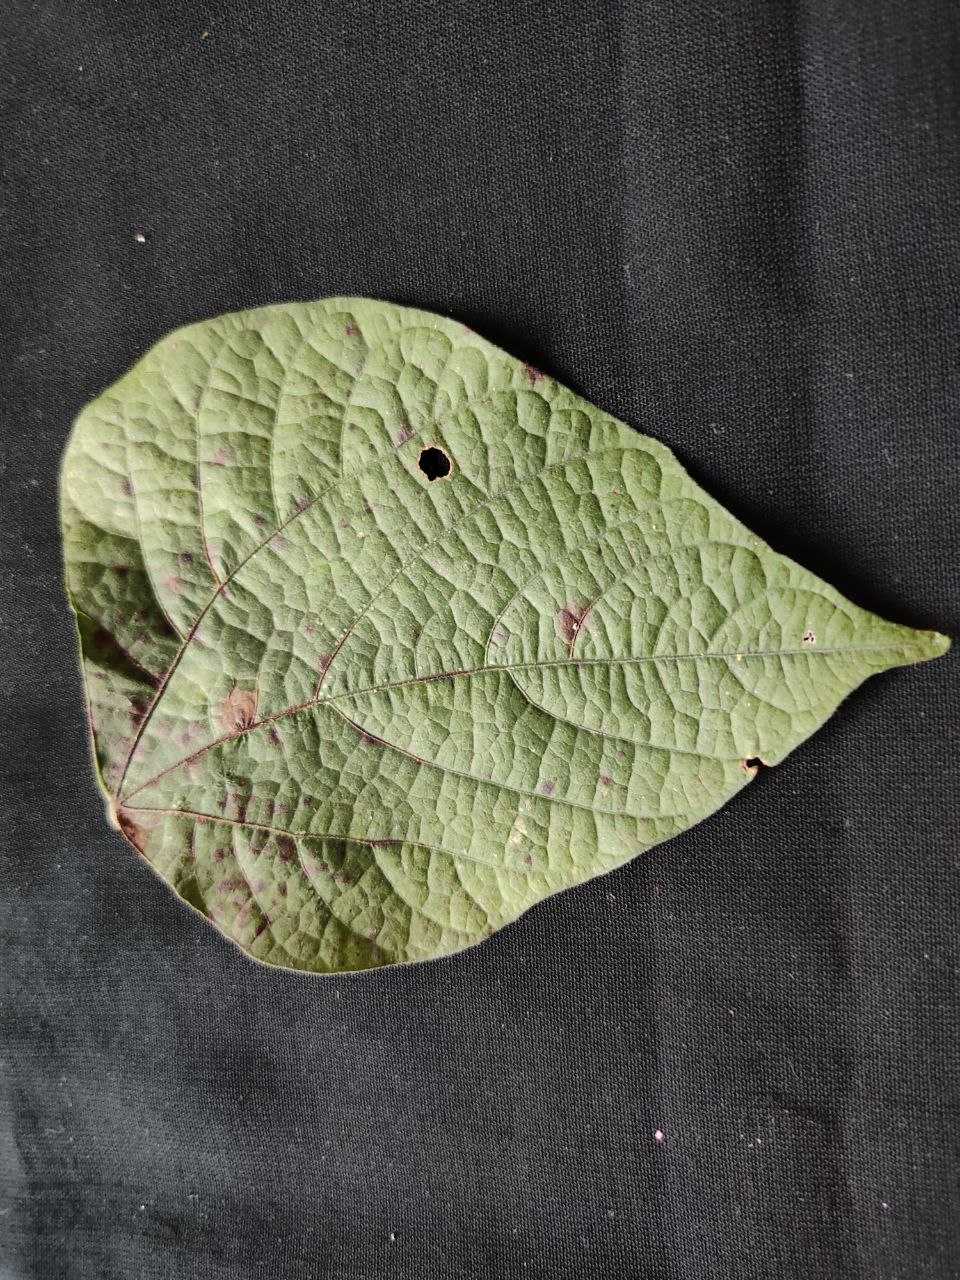
Crop: bean
Leaf condition: Rust